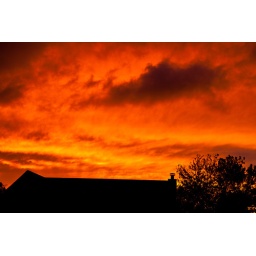
beautiful orange sky over our house